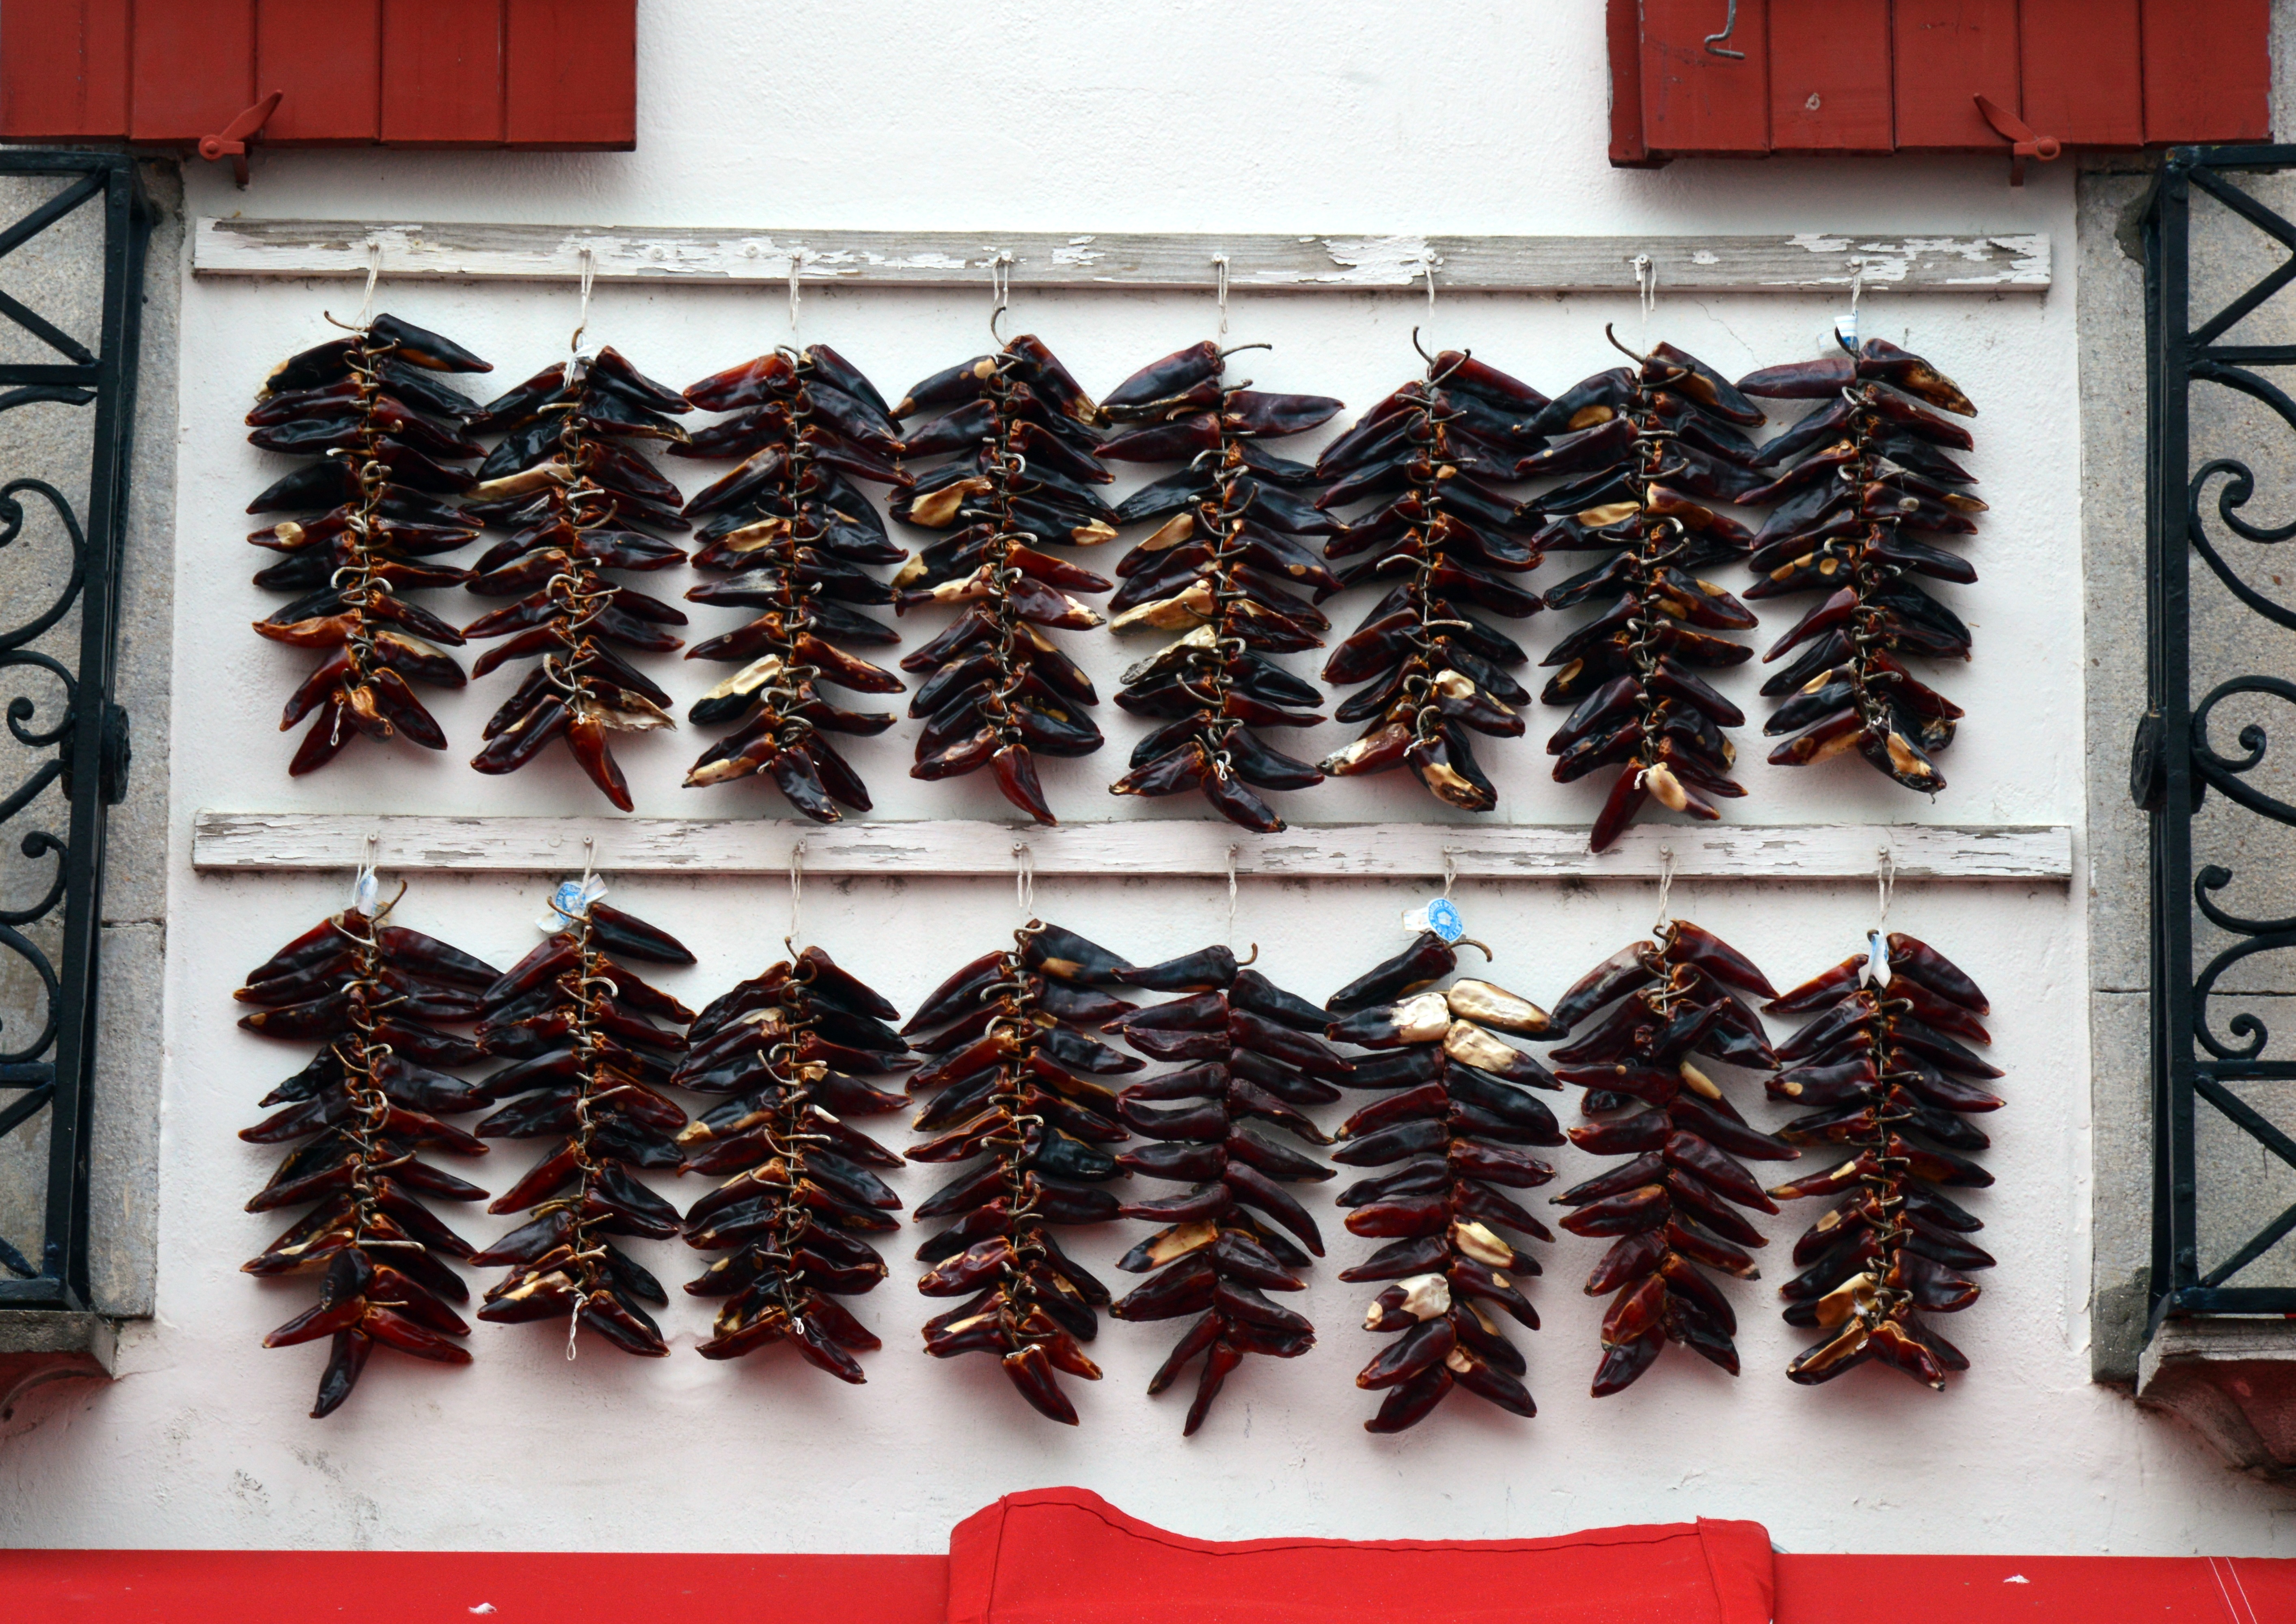
pattern, design, basque country, espelette, espelette pepper, drying pepper